Bagram Airfield

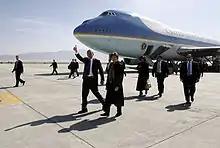
The 43rd U.S. President George W. Bush and wife Laura Bush arrive at Bagram Airfield in Air Force One on 1 March 2006.

During the US-led retribution on the Taliban for harboring the terrorist organization responsible for 9/11, the base was secured by a team from the United Kingdom's Special Boat Service. By early December 2001, troops from the 10th Mountain Division shared the base with Special Operations Command officers from MacDill Air Force Base in Florida, Paratroopers of the 82nd Airborne Division from Fort Bragg, and a small communications team consisting of personnel from the 269th Signal Company, 11th Signal Brigade out of Fort Huachuca. The British force consisted of B and C Companies from 40 Commando, Royal Marines. As of mid-December 2001 more than 300 U.S. troops, mainly with the 10th Mountain Division, were providing force protection at Bagram. The troops patrolled the base perimeter, guarded the front gate, and cleared the runway of explosive ordnance. As of early January 2002, the number of 10th Mountain Division troops had grown to about 400 soldiers.